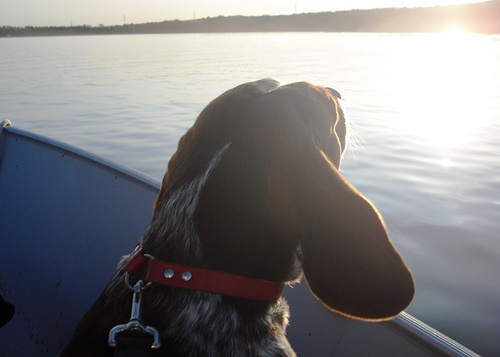
A dog on a boat is staring out over the water.

A dog is sitting in a boat looking at the water.

A dog on a boat looking at the water and the sun shining on the water

a dog in a boat looking at the water